Austro-Italian ironclad arms race

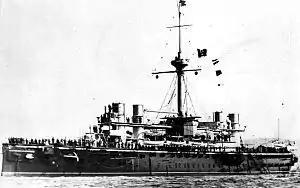
The Italian ironclad "Leponto" at La Spezia

While Tegetthoff found support for the project from Emperor Franz Joseph I, the "Marinekommandant" still had to obtain approval from the Austrian and Hungarian Delegations for Common Affairs in order to proceed with the plan. Laying out his proposal to the delegations in December 1868, Tegetthoff won approval to begin proceeding with his plans, with 8,800,000 Florins being devoted to the Austro-Hungarian Navy's 1869 budget. While this was only a slight increase over 1868, the additional funds were enough for the navy to begin construction on two new ironclads, , and . They were the first Austro-Hungarian ironclads to be built after the navy had finished its study of the results of the Battle of Lissa. Once more, Chief Engineer Josef von Romako, who had designed all of the navy's earlier ironclad vessels, was tasked with preparing designs for two new warships. The lessons Romako came away with from the Battle of Lissa lent credibility to the idea that the new ships should favor heavy armor and the capability of end-on fire to allow both ships to be able to effectively attack with their rams. This design change over previous ironclads however required compromises in the number of guns and the power of each ship's machinery; to make up for carrying fewer guns, Romako adopted the same casemate ship design as "Lissa". Unlike the wooden-hulled "Lissa", however, the hulls of "Custoza" and "Erzherzog Albrecht" would be constructed with iron, the first major Austro-Hungarian warships to feature such a design. "Custoza" was laid down by Stabilimento Tecnico Triestino in Trieste in November 1869, while "Erzherzog Albrecht" followed in June 1870.